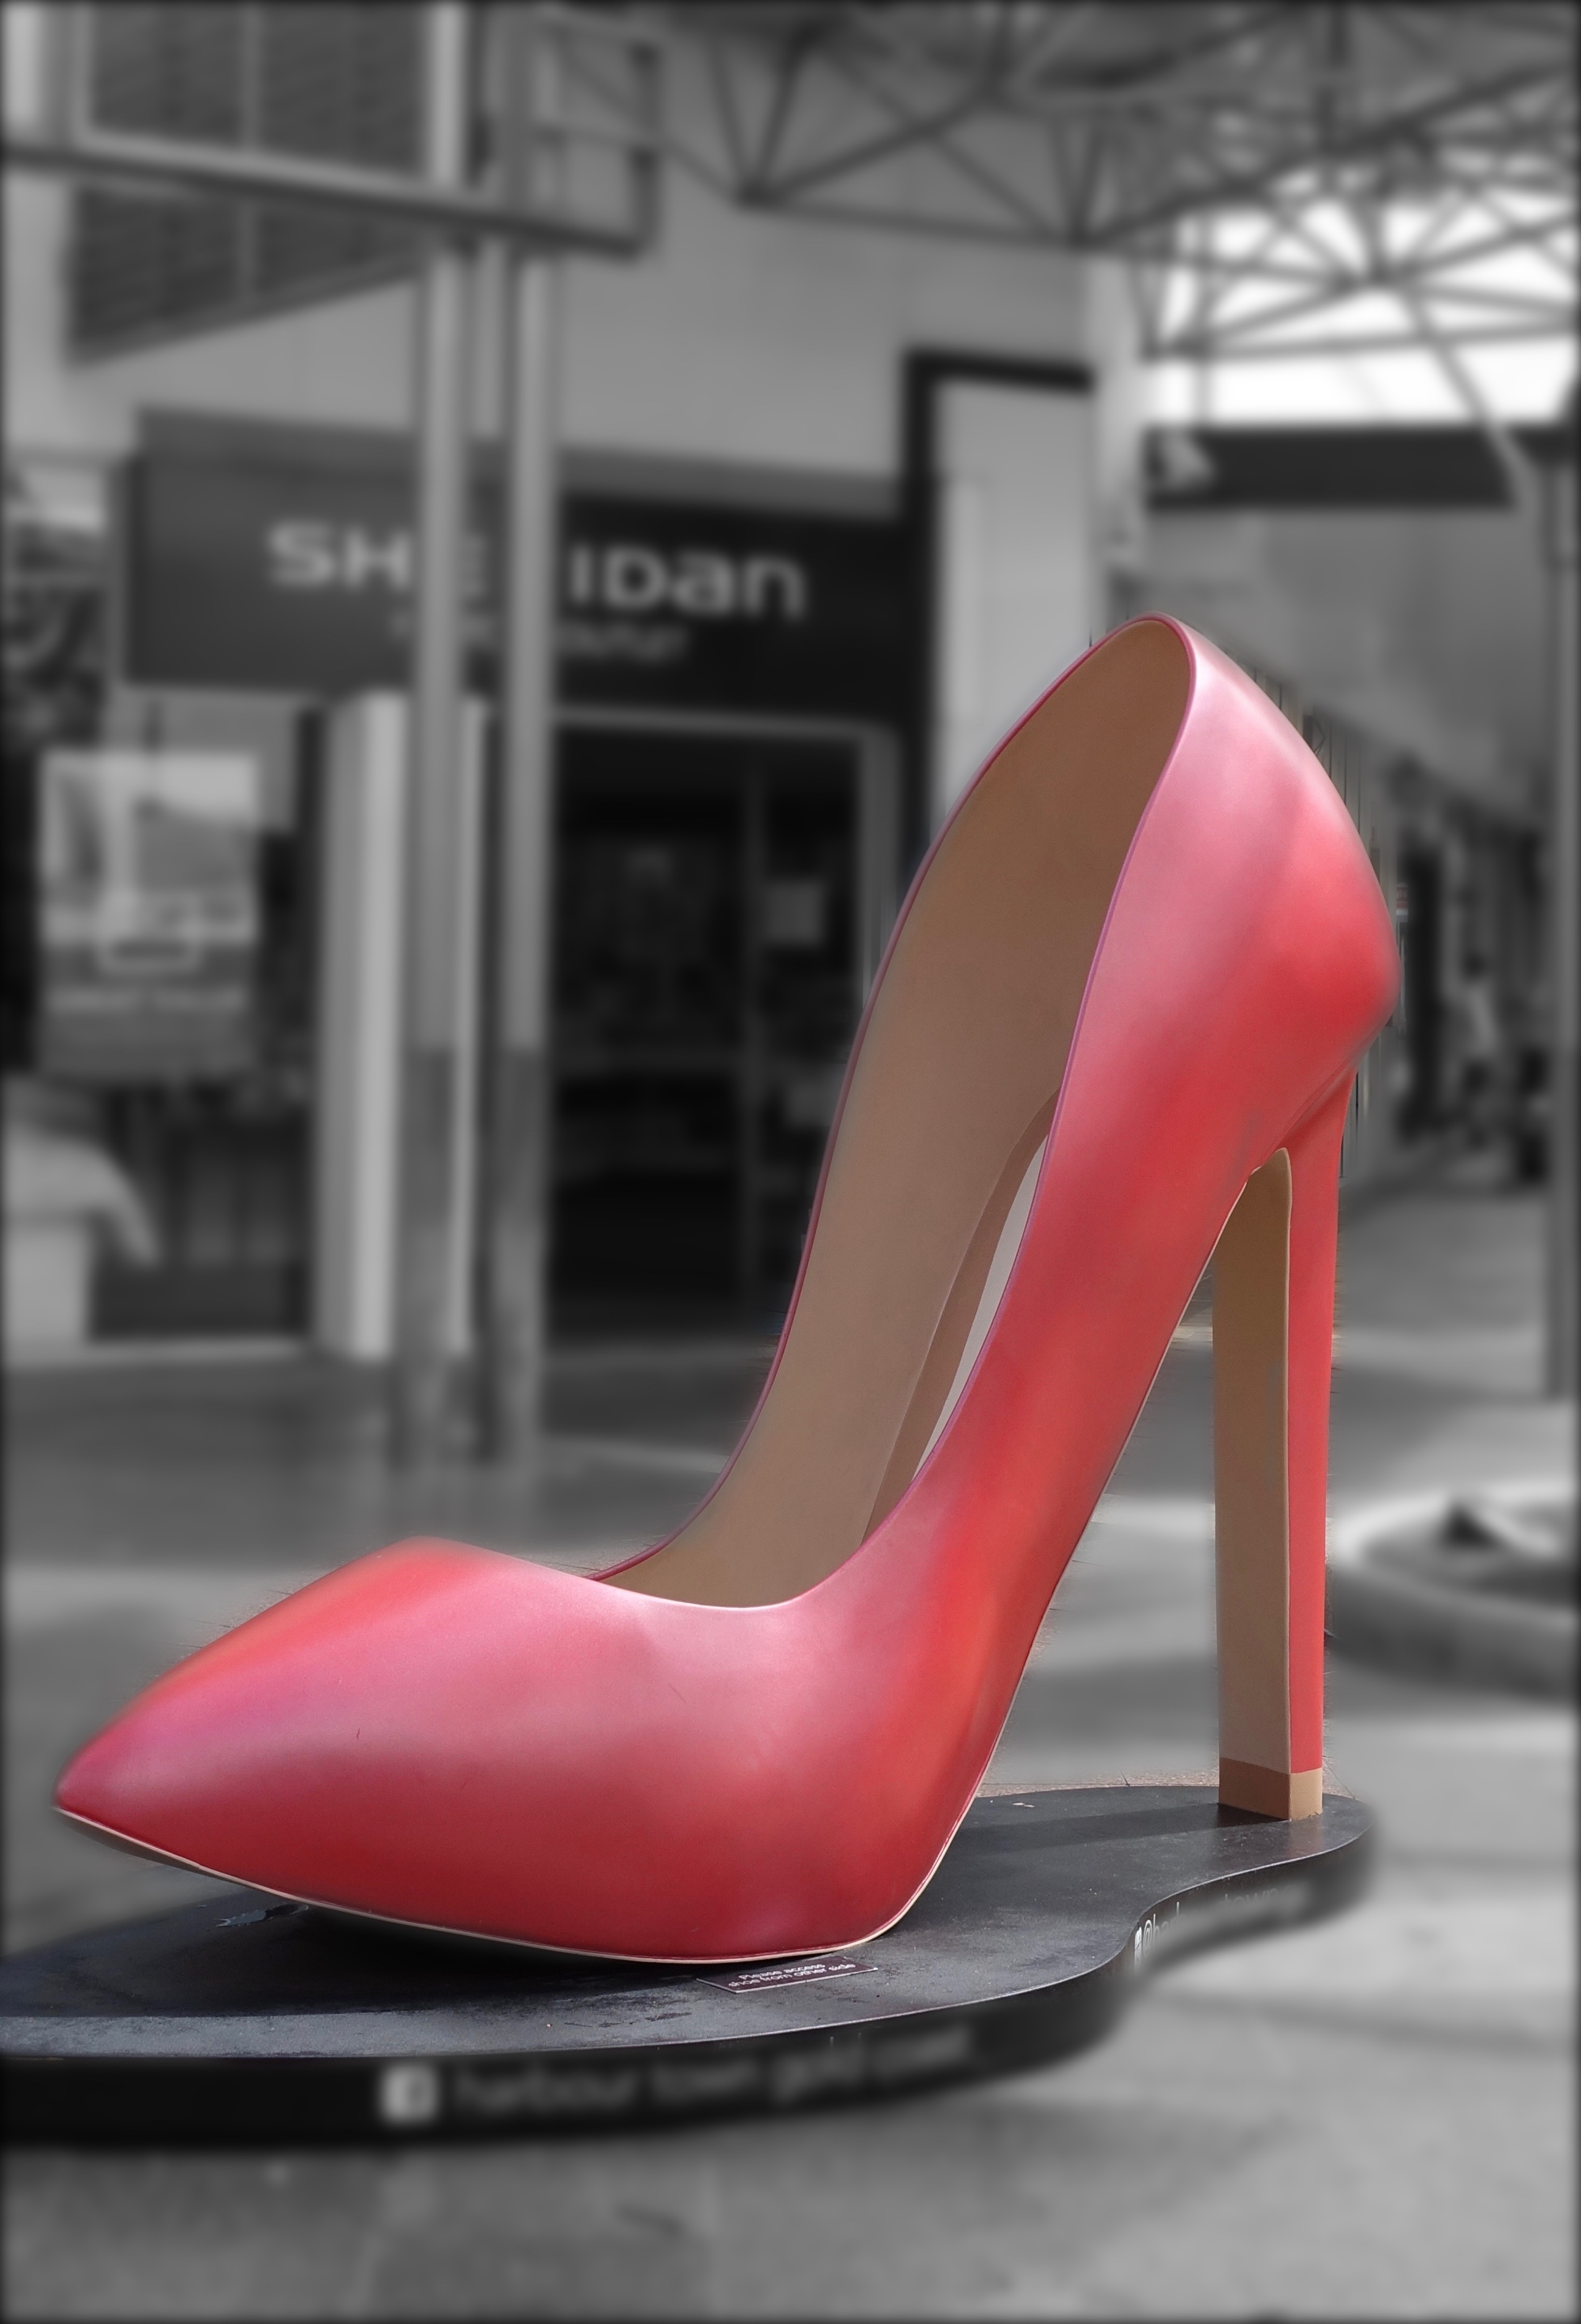
heel, shoe, woman, white, leather, leg, spring, red, color, sitting, fashion, black, pink, human body, high heel, footwear, classic, glamour, stylish, stiletto, trendy, high heeled footwear